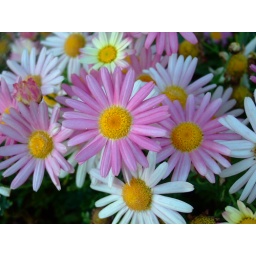
pink and white flowers in Mendocino